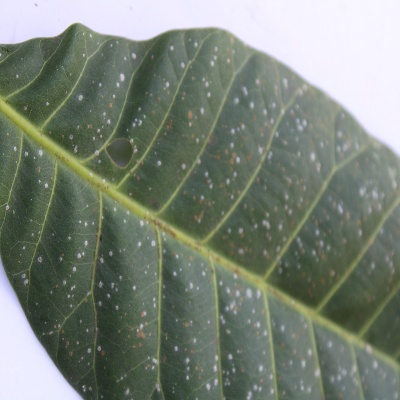
Crop: Cashew
Condition: red rust